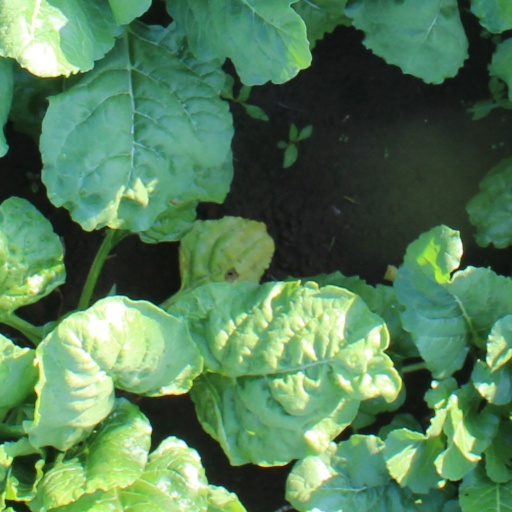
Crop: sugar beet